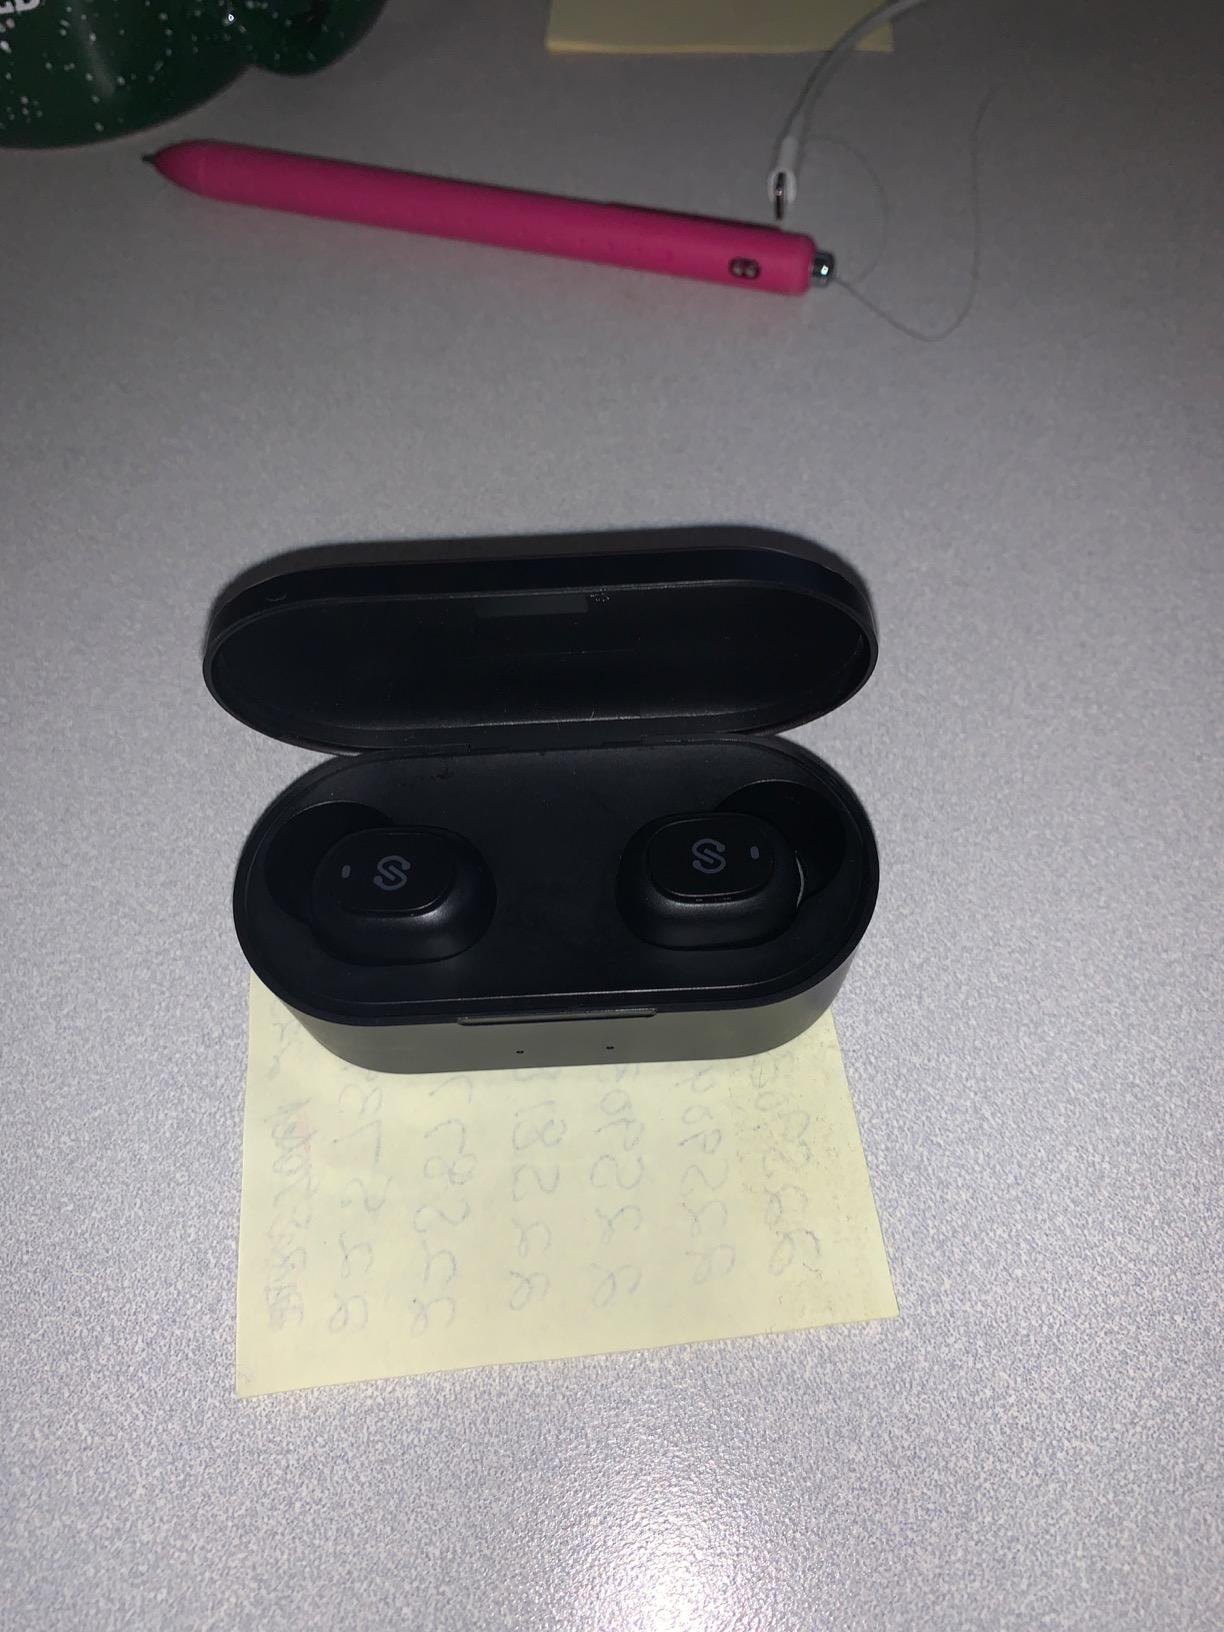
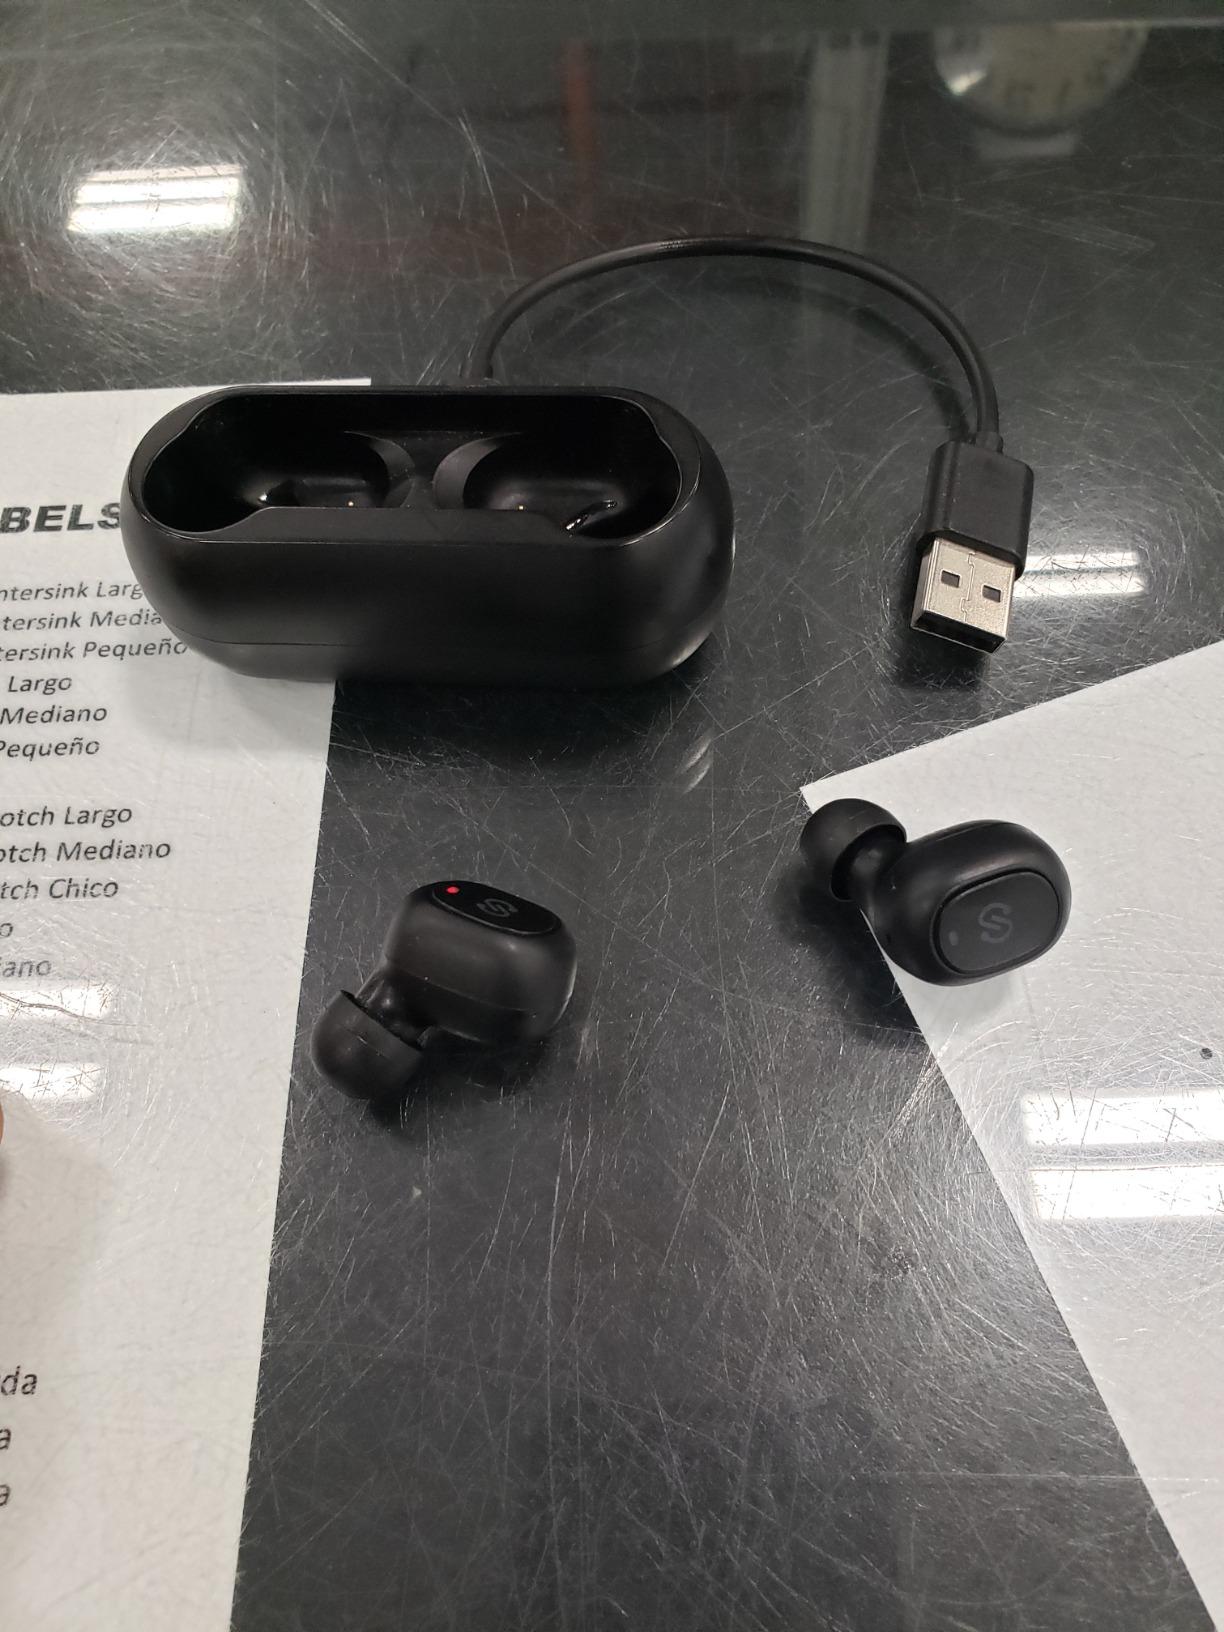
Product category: earbuds
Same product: no